Zindan Gate

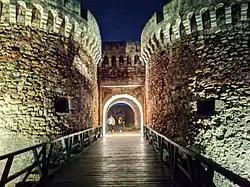
Zindan Gate by night

Rampart just south of the gate was probed during archaeological surveys and the walls of the Roman castrum Singidunum were discovered. Singidunum predated present fortress, and Belgrade in general.